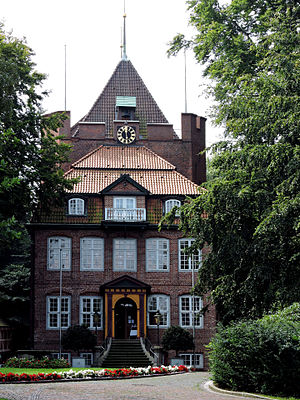
Cuxhaven / Kultur og turisme
Cuxhaven er en by i den tyske delstat Niedersachsen med omkring 50.000 indbyggere. Byen ligger ved Elbens udløb og kysten af Nordsøen. Cuxhaven strækker sig 14 km fra øst til vest og 7 km fra nord til syd. Den er administrationsby i landkreisen Cuxhaven og er en populær ferieby ved Nordsøen.